Dryburgh Abbey

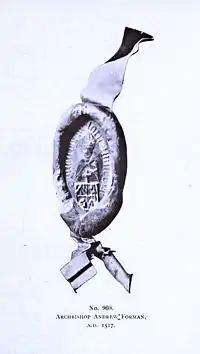
Seal of Archbishop Andrew Forman

He received the commendatorships of the abbey of Culross in 1492 although he stepped down the following year after being provided with a large pension from the abbey. In June 1497 he was prior of Pittenweem, received the rectory of Cottingham from King Henry VII of England in May 1501, was commendator of Kelso (although he was unable to firmly establish his provision), as well as the Keeper of Darnaway Castle, Chamberlain of Moray and Custumar North of the Spey in 1511.